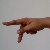
The image shows a hand gesture representing the letter 'P' in Indian Sign Language.